George Wootten

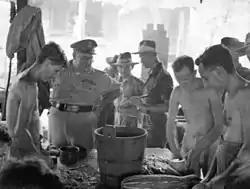
Major General Wootten (second left) with Australian ex-POWs at Batu Lintang POW/internment camp, Kuching, Sarawak, 12 September 1945.

Following the Japanese surrender in August 1945, Wootten commanded the British Borneo Civil Affairs Unit, overseeing the recuperation and repatriation of Allied prisoners, surrendered Japanese personnel, and the transition back to civilian rule.